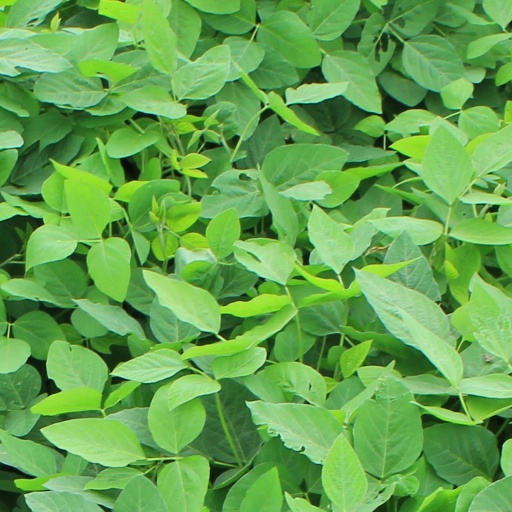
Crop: soybean